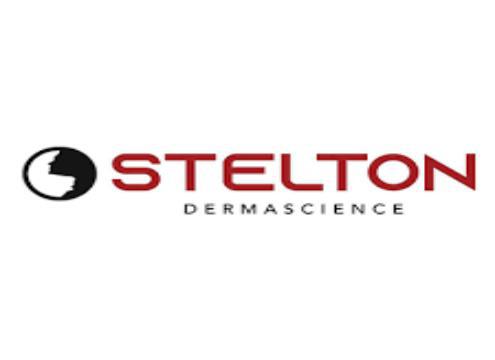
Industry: Necessities